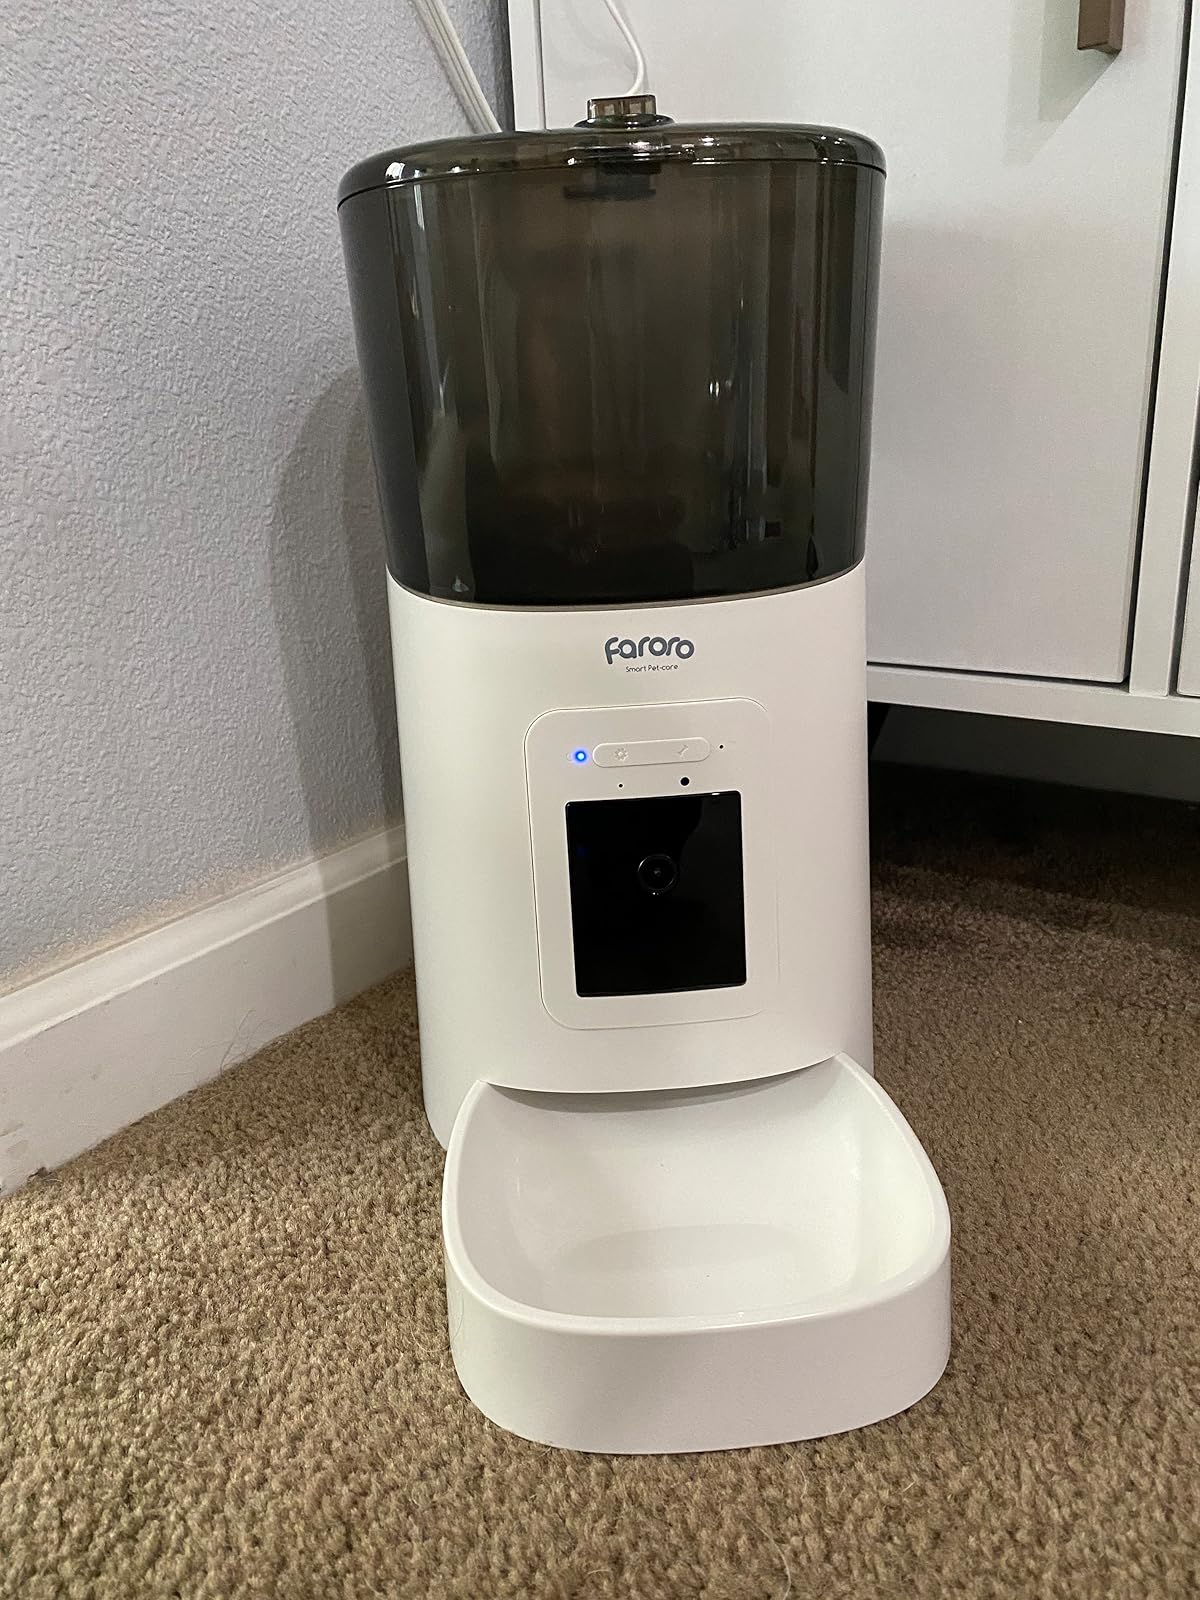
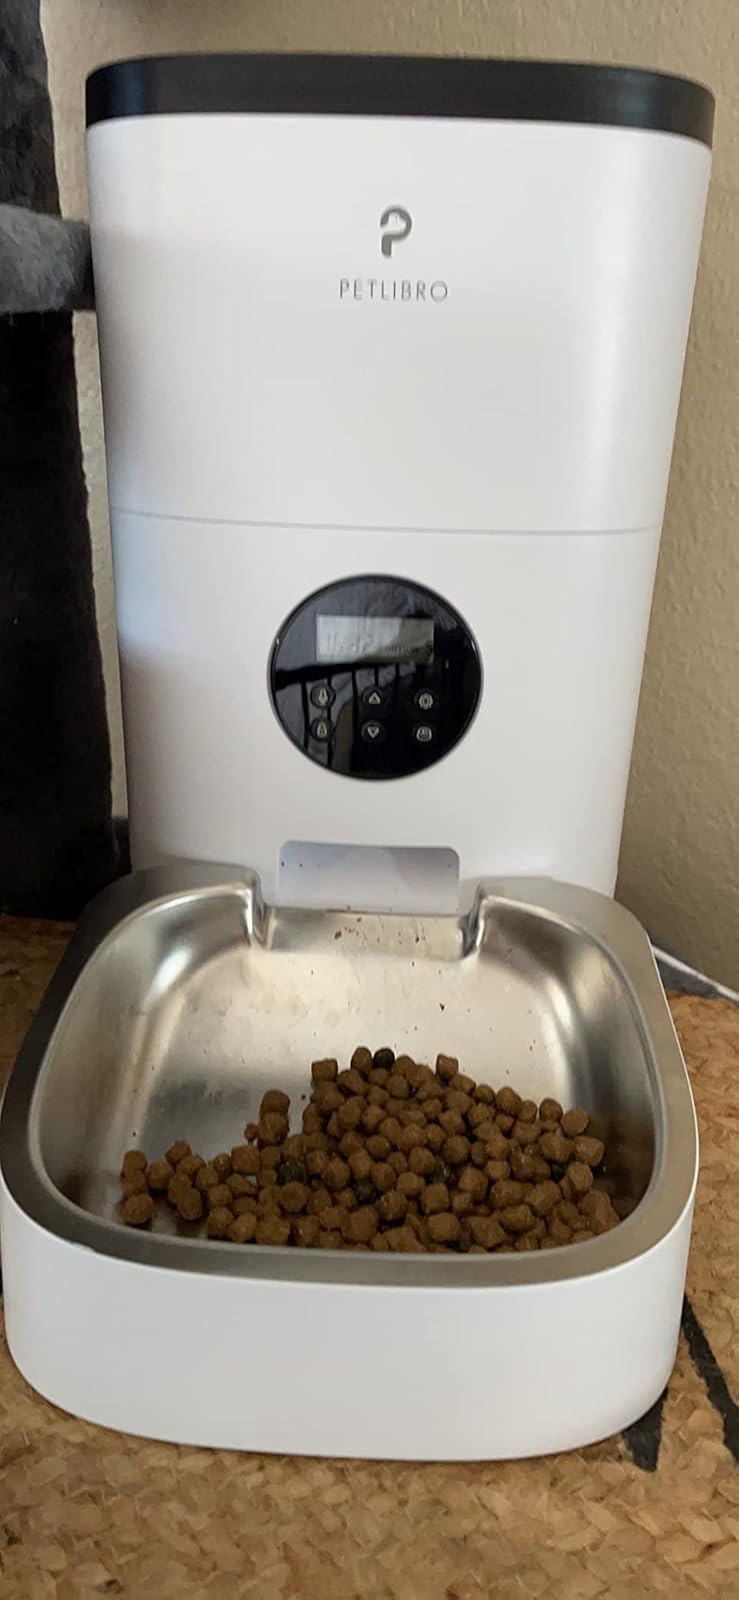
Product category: items_feeder
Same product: no